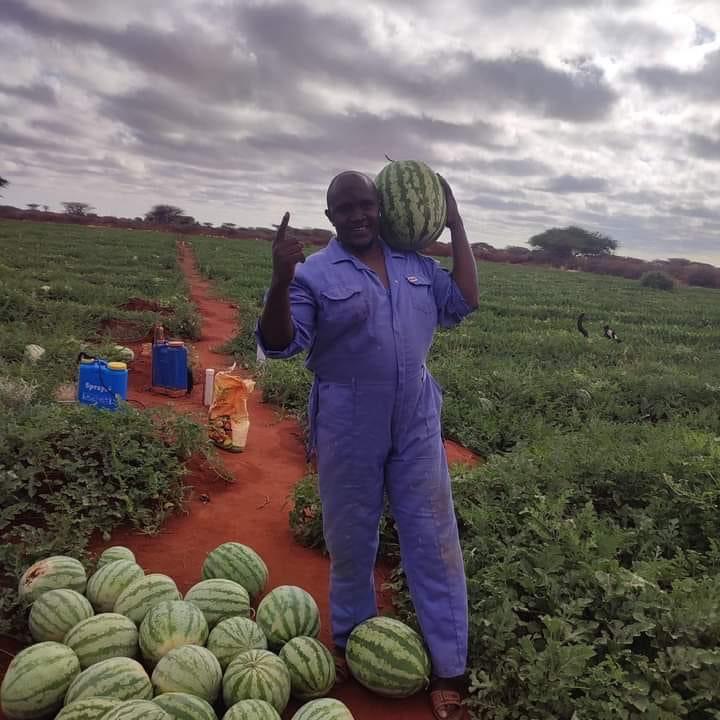
Mwanaume mkulima wa zao la tikiti maji akiwa katikati ya shamba lake, ambapo anaendelea kuvuna na kuyabeba kuyapeleka kwenye gari, huku akifurahia msimu huu wa mavuno.